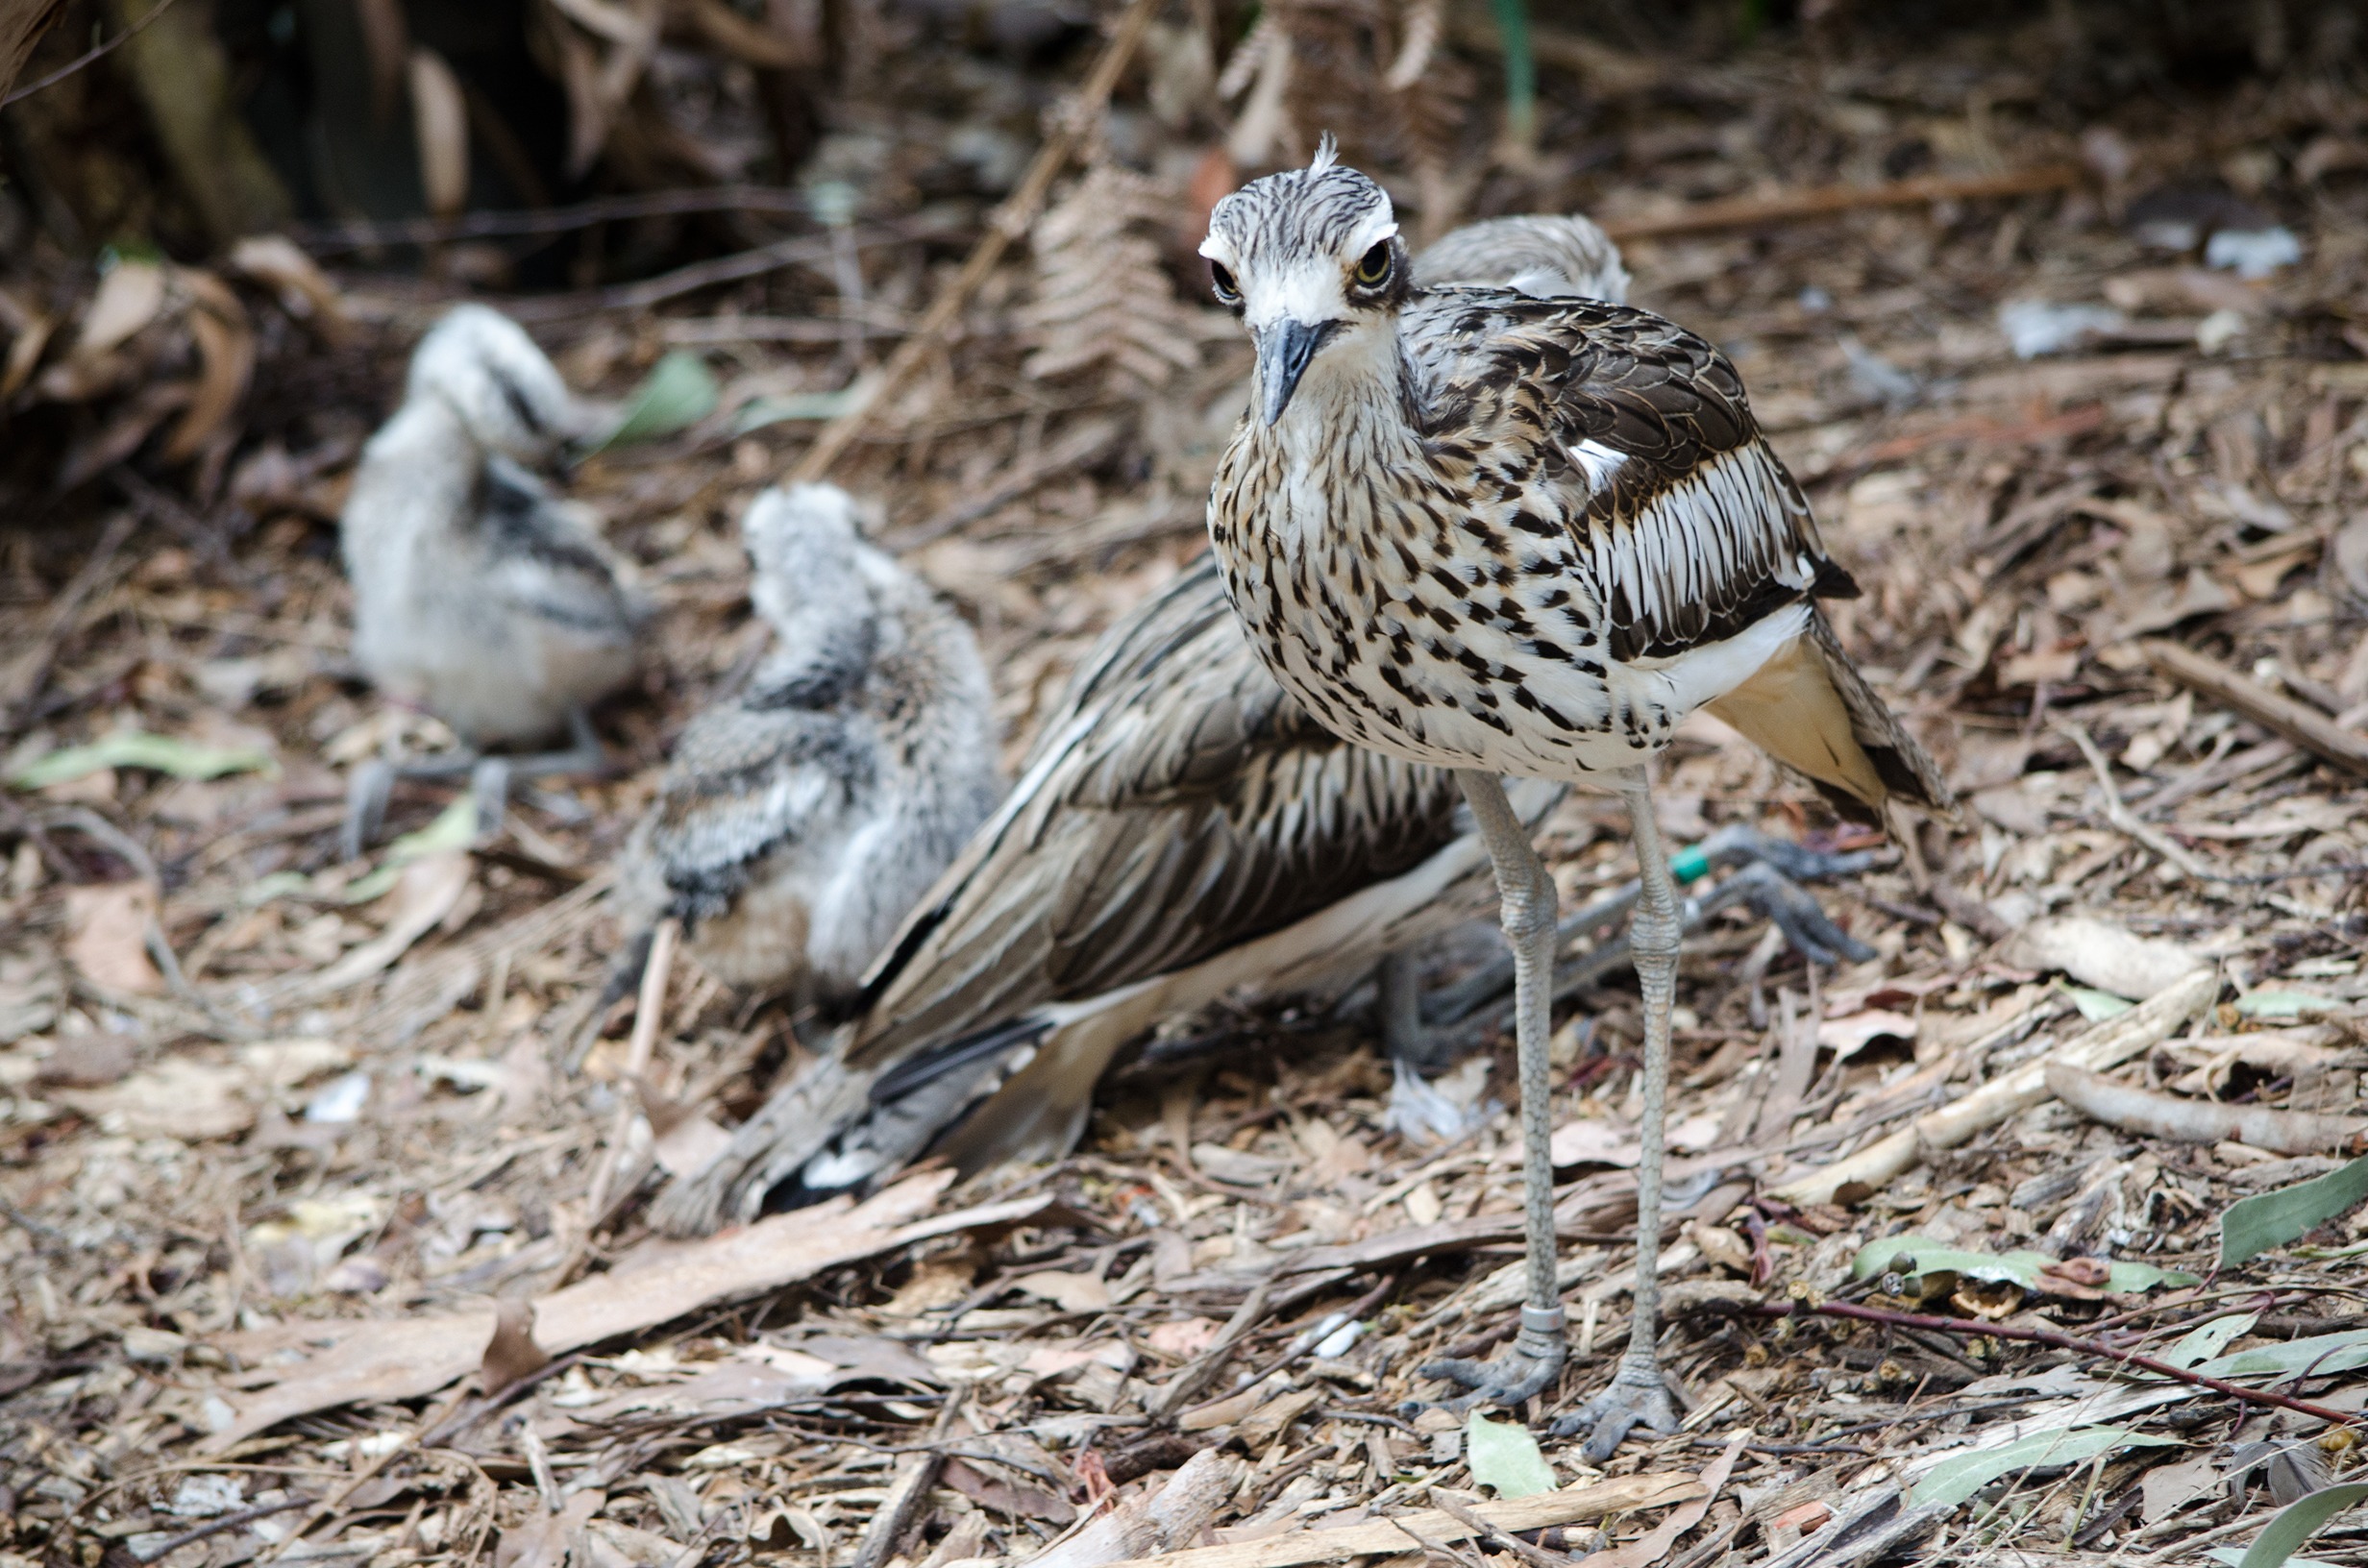
nature, outdoor, wilderness, bird, wing, animal, fly, wildlife, wild, beak, mammal, freedom, feather, avian, fauna, majestic, outdoors, wings, vertebrate, creature, sparrow, finch, nesting, lark, house sparrow, perching bird